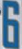
Number: 6